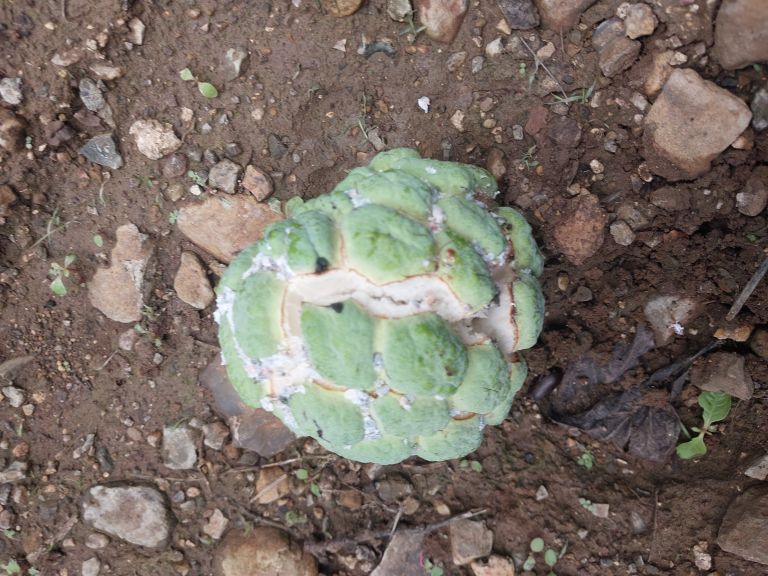
Disease label: Mealy Bug